Geoje

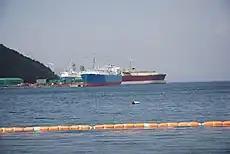
Shipbuilding in Gohyeon 고현의 삼성조선소

Oedo and Naedo are two islands located in the southeast of Geoje island and of the two, Oedo hosts the second most visited attraction in all of Geoje, the expansive botanical gardens of Botania.